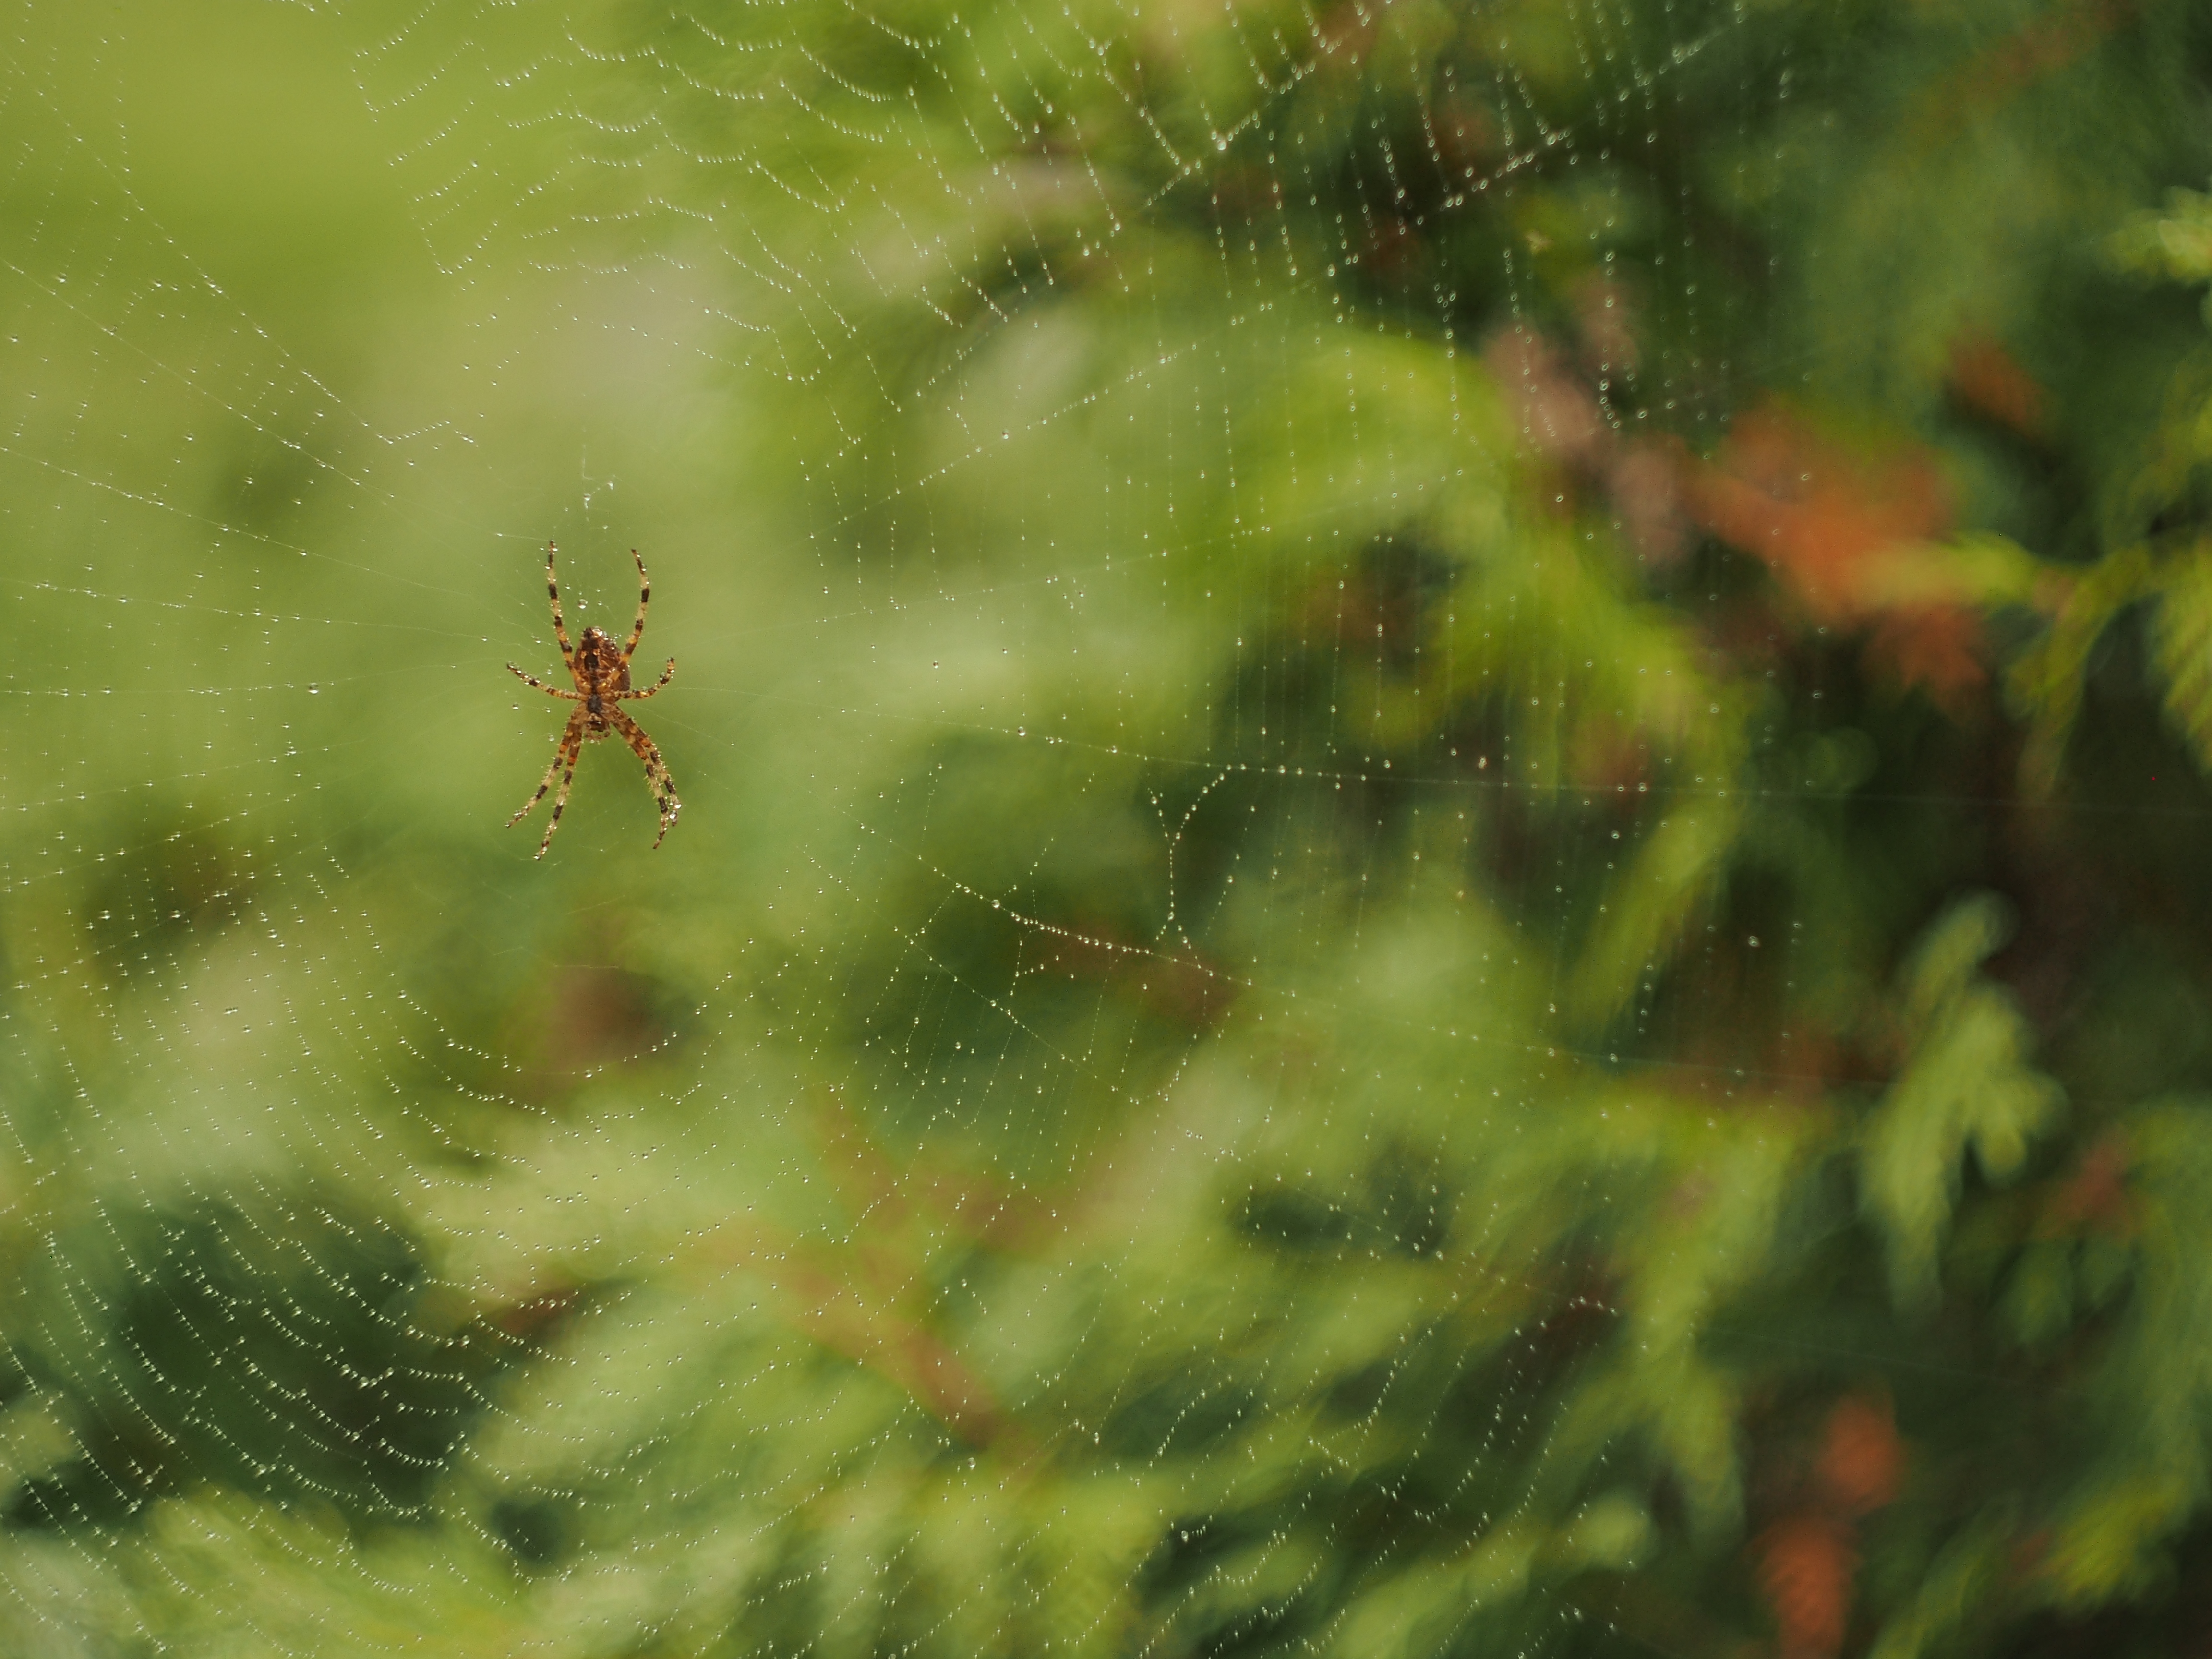
tree, nature, forest, grass, branch, dew, bokeh, plant, lawn, meadow, sunlight, rain, leaf, flower, spiderweb, wildlife, web, green, autumn, botany, flora, fauna, close up, spider, bubbles, habitat, beads, ecosystem, helios442, moisture, macro photography, fortuneteller, swirlybokeh, grass family